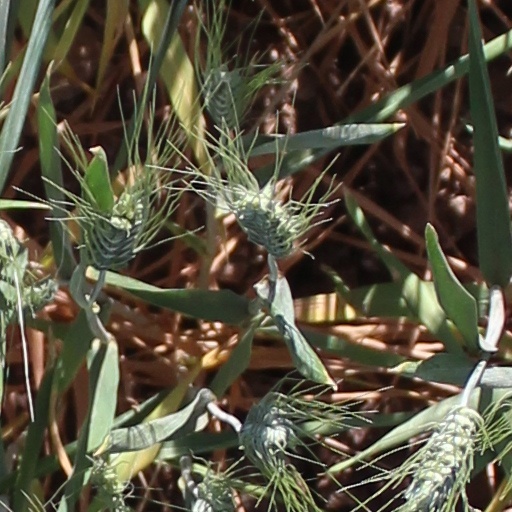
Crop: wheat